Toronto

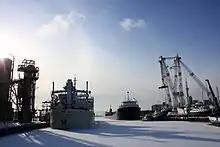
Lake freighters moored in the Port of Toronto

Toronto has diverse public spaces, from city squares to public parks overlooking ravines. Nathan Phillips Square is the city's main square in downtown, contains the Toronto Sign, and forms the entrance to City Hall. Yonge–Dundas Square, near City Hall, has also gained attention in recent years as one of the busiest gathering spots in the city. Other squares include Harbourfront Square, on the Toronto waterfront, and the civic squares at the former city halls of the defunct Metropolitan Toronto, most notably Mel Lastman Square in North York. The Toronto Public Space Committee is an advocacy group concerned with the city's public spaces. In recent years, Nathan Phillips Square has been refurbished with new facilities, and the central waterfront along Queen's Quay West has been updated recently with a new street architecture and a new square next to Harbourfront Centre.